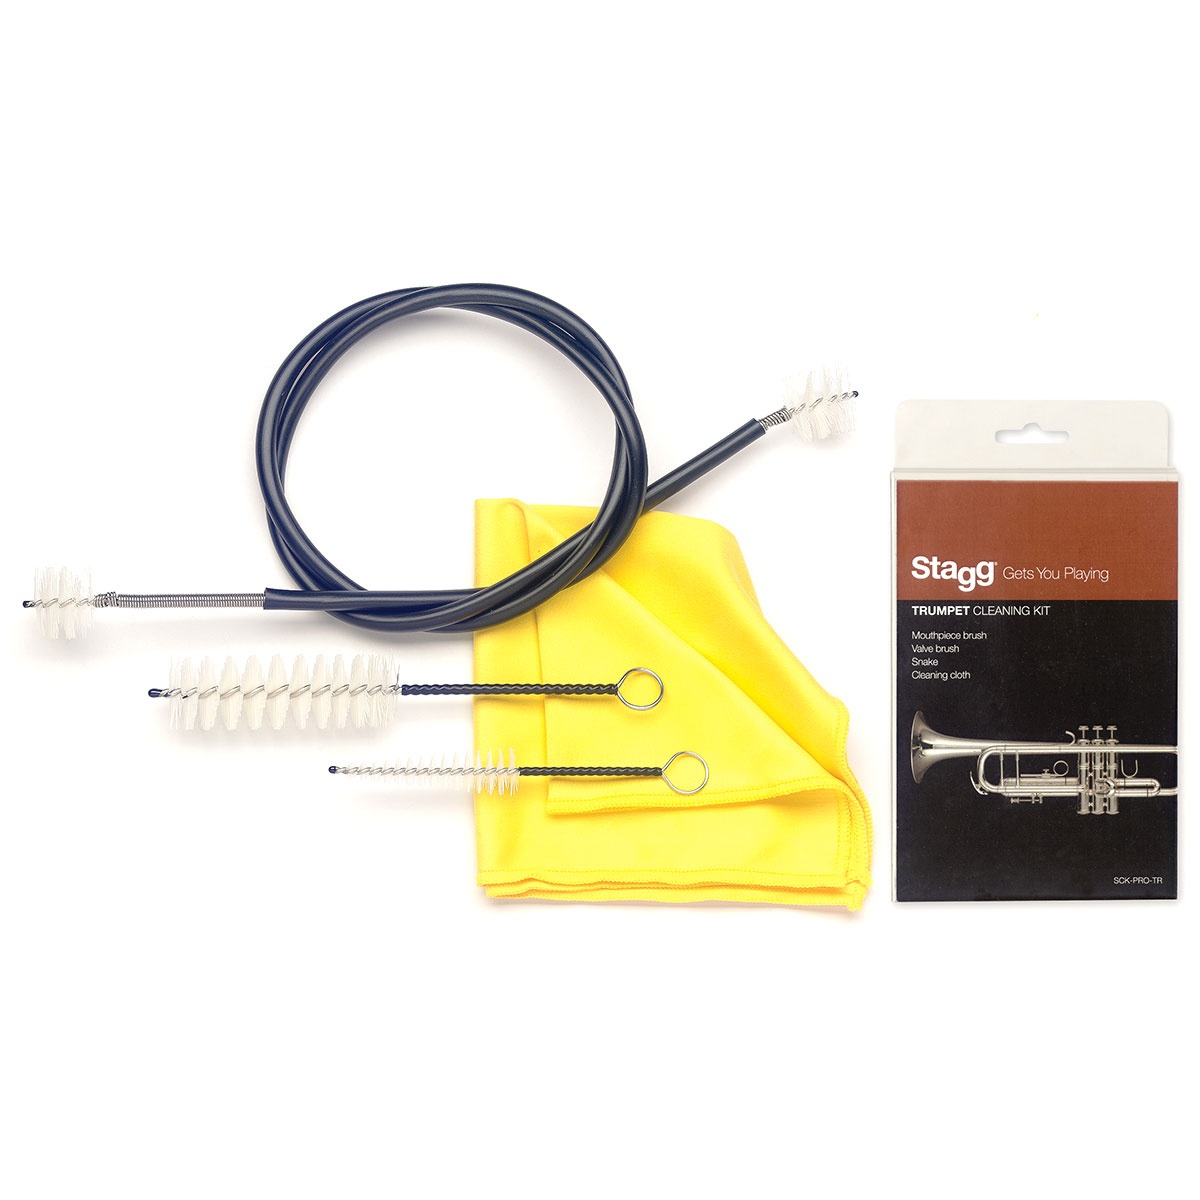
Trumpet pro cleaning kit
Excellent collection of cleaning materials, good value and perfect for beginners and more experienced players alike.
Brand: Stagg
Category: Arts & Entertainment > Hobbies & Creative Arts > Musical Instrument & Orchestra Accessories > Brass Instrument Accessories > Brass Instrument Care & Cleaning > Brass Instrument Care Kits